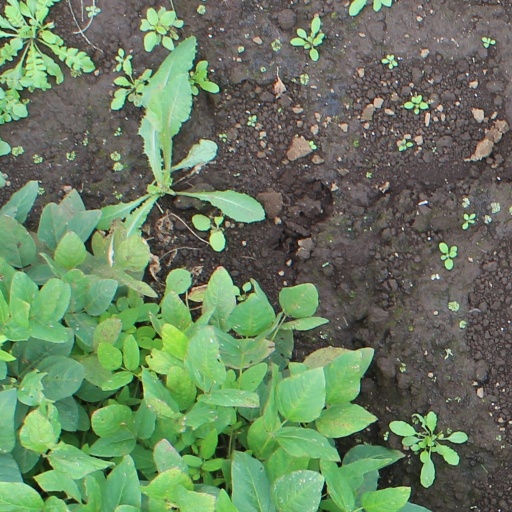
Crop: soybean